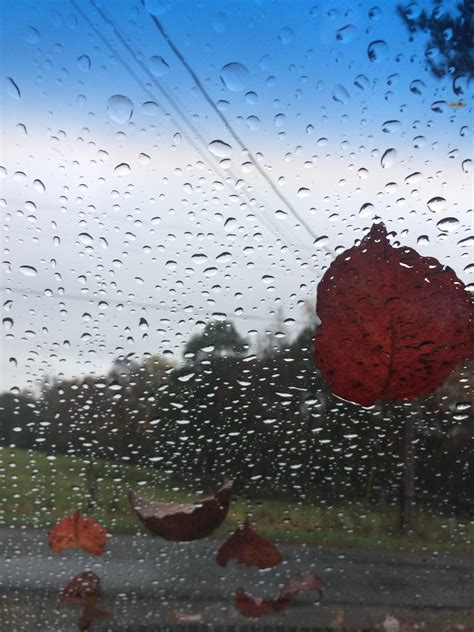
Weather: rain or strom